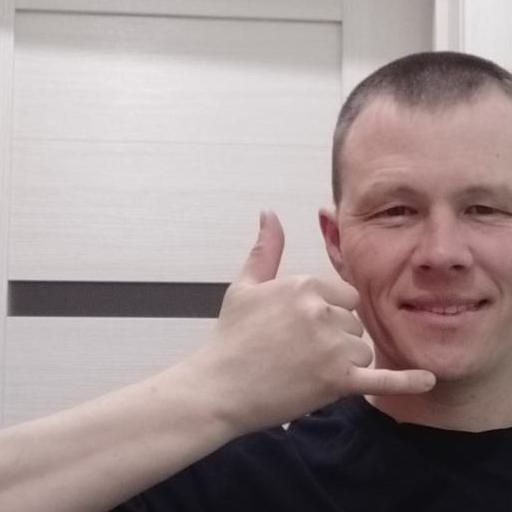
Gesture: call